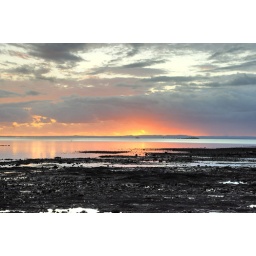
Warm pink sunrise over Manly beach on 11 October 2009. HDR with smart sharpen layer.